Post-classical history

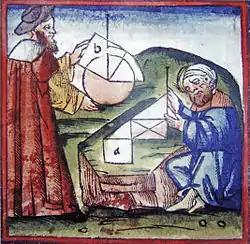
Westerner and Arab practicing geometry 15th century manuscript

The Silk Road flourished again in the 13th century during the reign of the Mongol Empire, which through conquest had brought stability in Central Asia comparable to the Pax Romana. It was claimed by a Muslim historian that Central Asia was peaceful and safe to transverse. "(Central Asia) enjoyed such a peace that a man might have journeyed from the land of sunrise to the land of sunset with a golden platter upon his head without suffering the least violence from anyone."